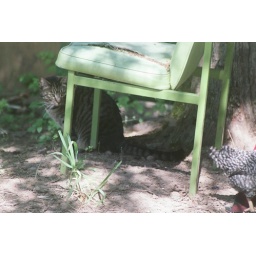
kitty stands guard over chickens